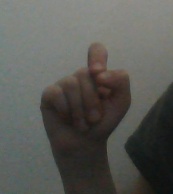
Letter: fa